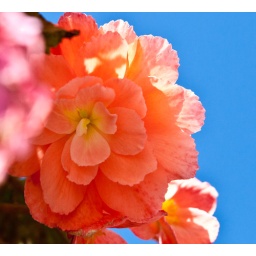
A flower on a hanging basket in Dublin, shot against the light